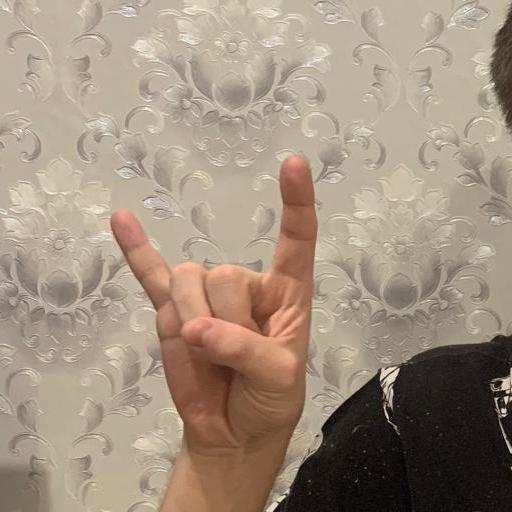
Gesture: rock